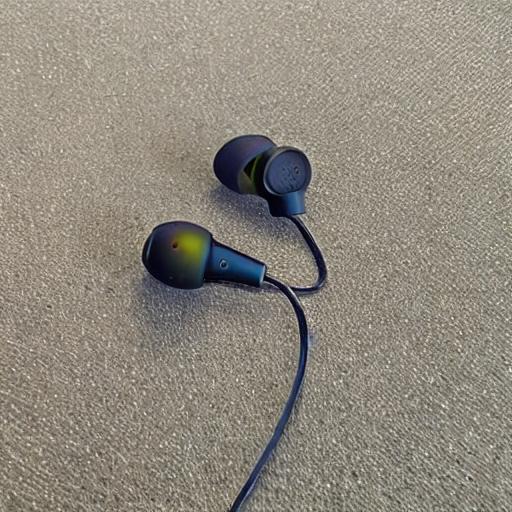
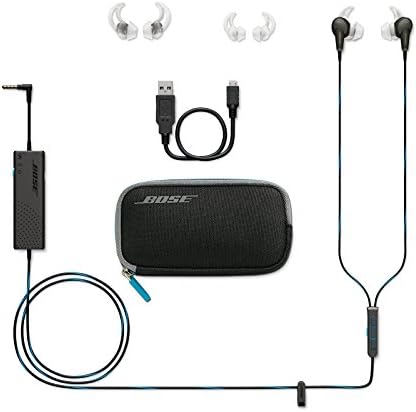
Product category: headphones
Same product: no